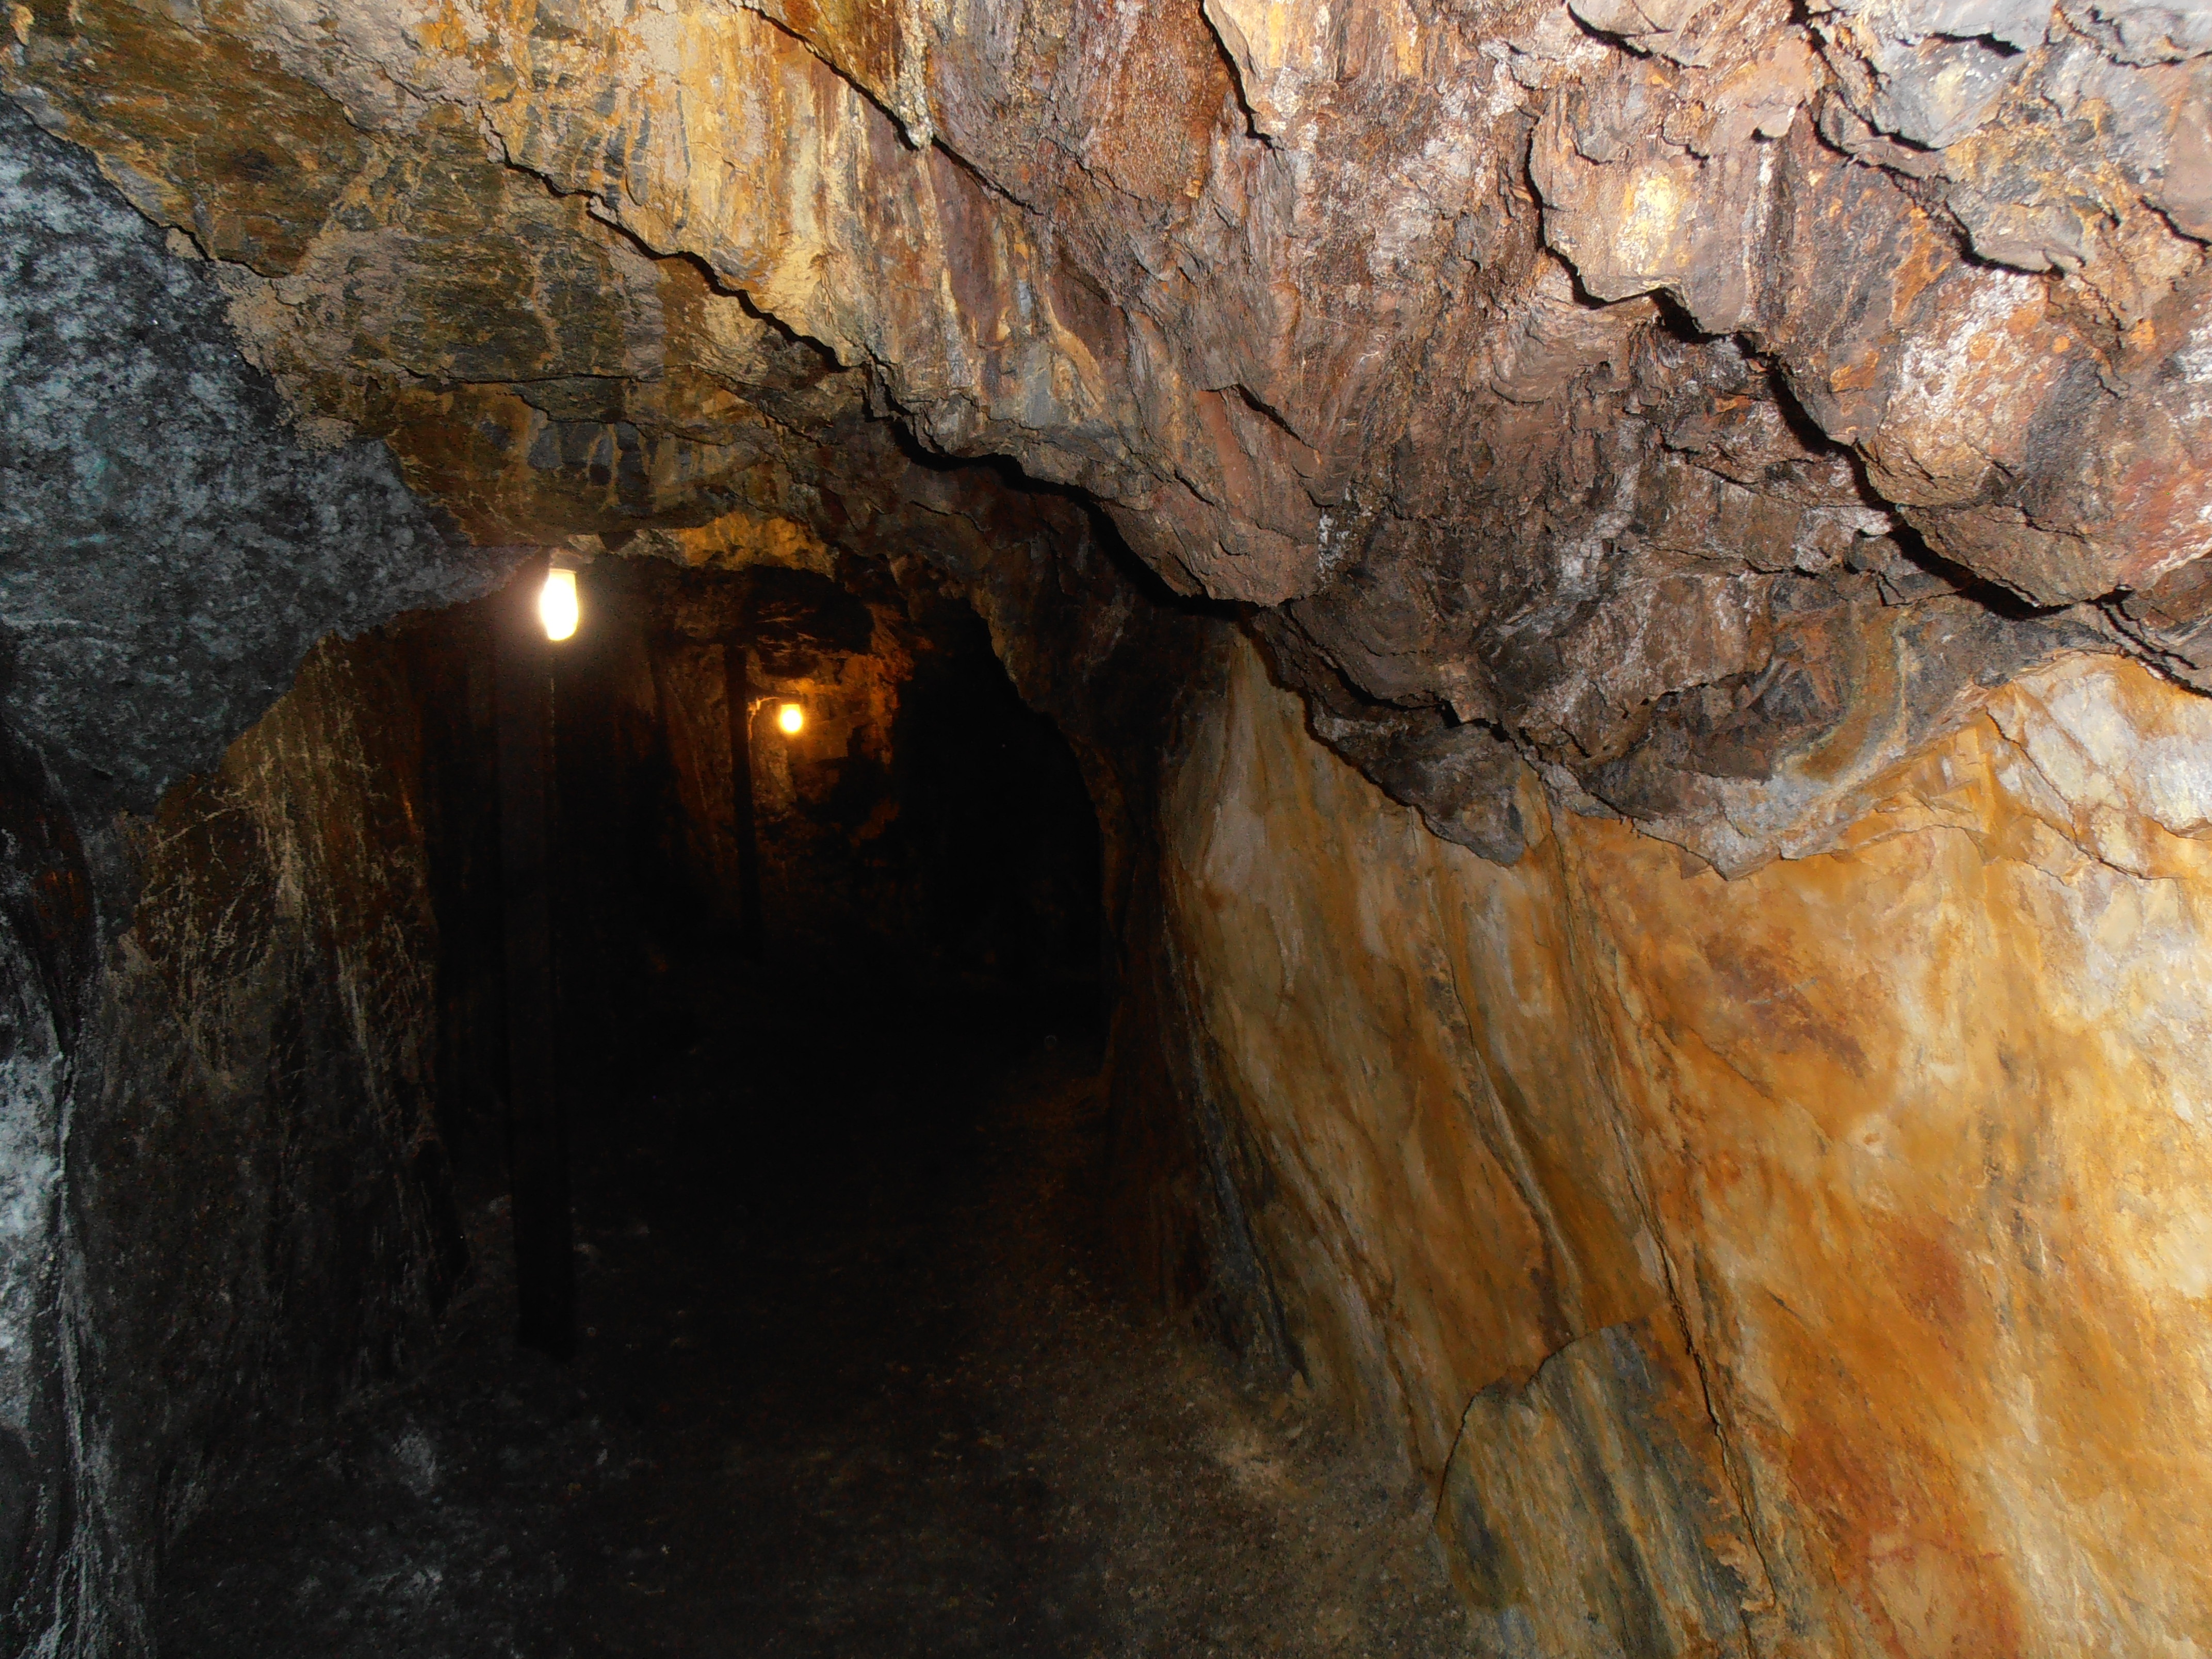
rock, formation, cave, geology, mine, wadi, mineral, mining, caving, landform, geographical feature, pit cave